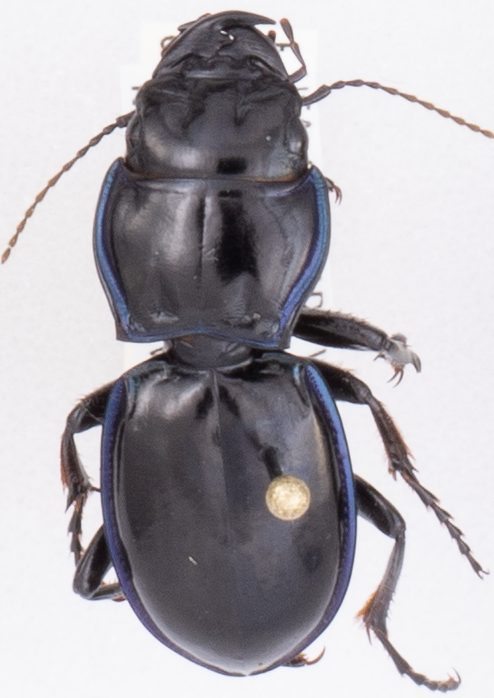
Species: Pasimachus elongatus
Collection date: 2018-08-02
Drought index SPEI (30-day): -0.718
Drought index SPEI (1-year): -0.276
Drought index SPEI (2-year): -0.588